Enrico Berlinguer

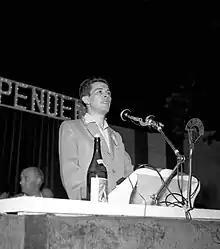
A young Berlinguer during an Italian Communist Party rally

The son of Mario Berlinguer and Maria "Mariuccia" Loriga, Enrico Berlinguer was born in Sassari on 25 May 1922, five months before the March on Rome orchestrated by Benito Mussolini and Italian fascists, to a noble Sardinian family in a notable cultural context, with family ties and political contacts that would heavily influence his life and career. On 29 March 1777, the family had obtained from Vittorio Amedeo III, the then King of Sardinia, the concession to Giovanni and Angelo Ignazio of the noble titles of "Cavaliere" and "Nobile" with the honorific of "Don" and "Donna"; it was also registered in the "Stamenti nobiliari della Sardegna", Sardinia's Italian nobility register, and was linked by a dense network of relatives to other families of the Sardinian aristocracy and bourgeoisie.